Ochilview Park

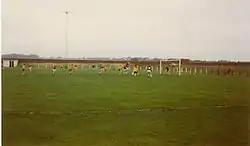
A match against Meadowbank Thistle in 1982

Ochilview Park recorded its largest official attendance on 11 March 1950, when 12,525 spectators attended the club's Scottish Cup quarter-final tie against East Fife. A year later, Ochilview wrote itself into Scottish football history when it was the venue of the first ever floodlit match in Scotland, during a friendly against Hibernian on 7 November 1951.